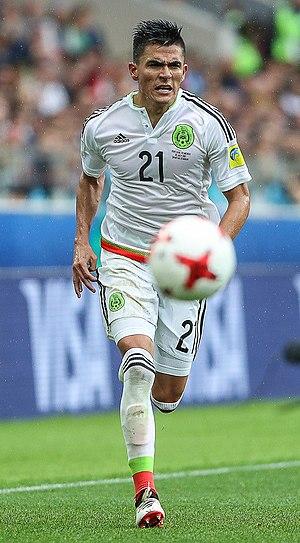
Luis Ricardo Reyes Moreno est un joueur de football international mexicain qui évolue au poste de défenseur.